Laëticia Bapté

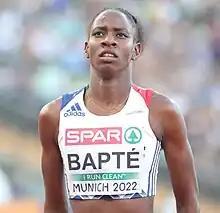
Bapté in 2022

Laëticia Bapté (born 8 February 1999) is a French track and field athlete. She is a multiple-time national champion in the 60m hurdles. She has competed for France in multiple major championships, including the 100 metres hurdles at the 2024 Olympic Games.